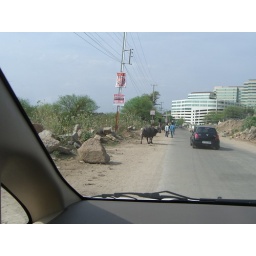
Yes, I have the expected cow in the road shot...